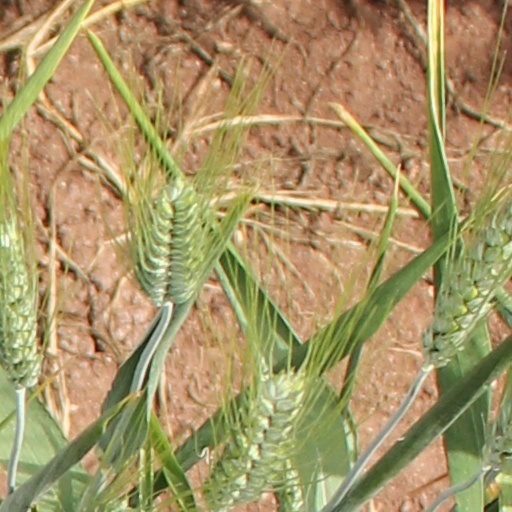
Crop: wheat